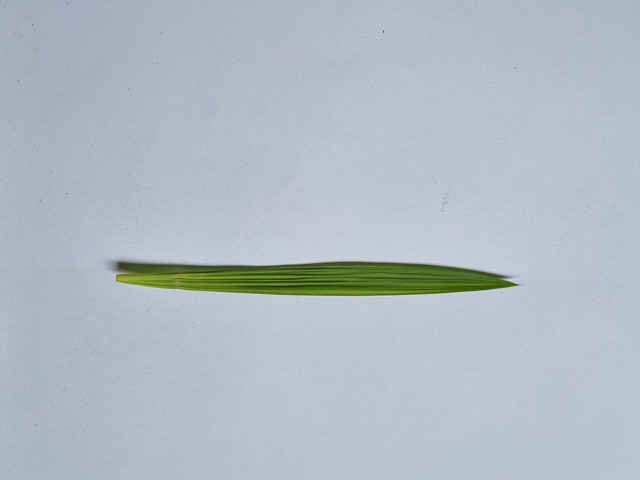
Plant: betal